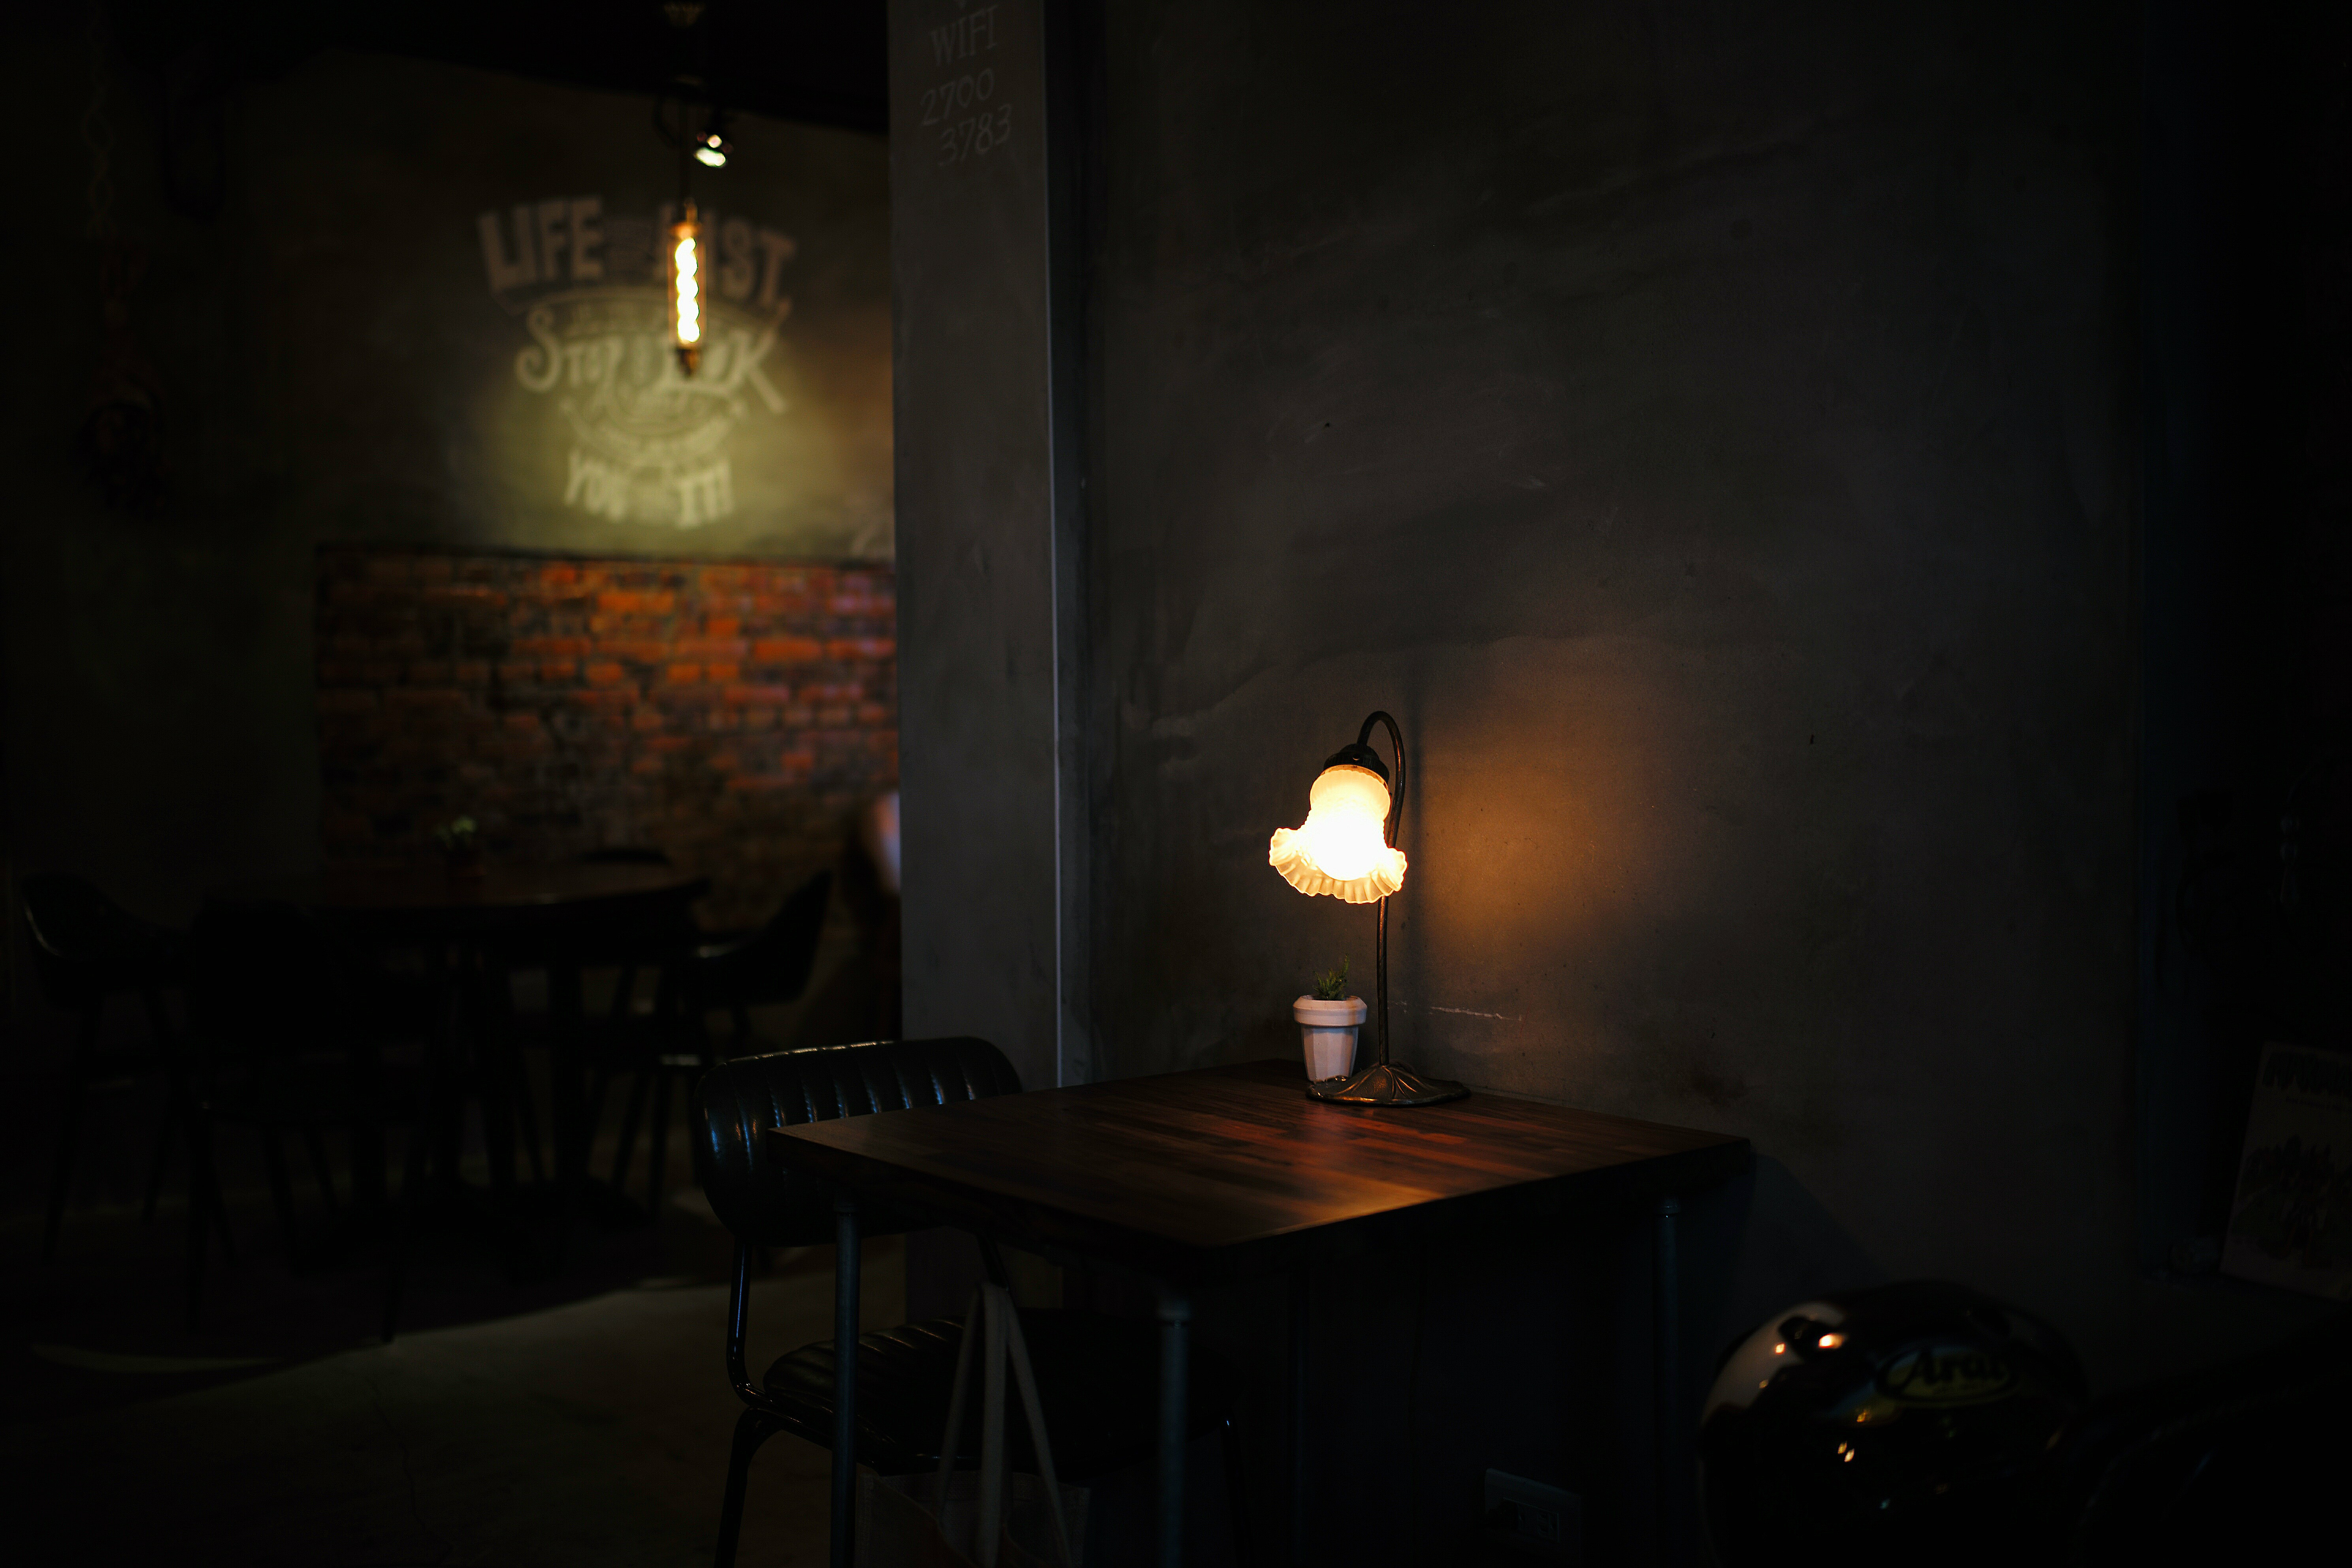
light, night, fire, darkness, lighting, hearth